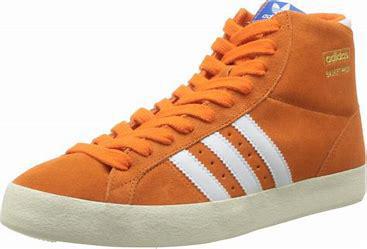
Brand: Adidas
Model: Basket Profi